Jelena Dokic

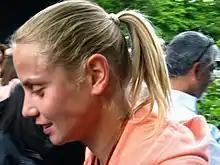
Dokic at the 2009 French Open

Dokic reached the final of the Open Gaz de France, where she was forced to hand a walkover to Venus Williams, after her first victory over Monica Seles a day earlier, due to a right thigh strain suffered in her win. In April, she won her fourth singles title in Sarasota, Florida, defeating Tatiana Panova in the final. At the Hamburg event, Dokic collected a straight-set win over Justine Henin, before having to retire in the semifinals. Dokic was unable to defend her Italian Open title, losing to 11th-seeded Anastasia Myskina in the third round.